Danladi Mohammed

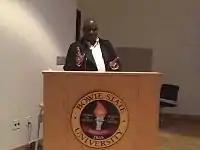
Hon-Danladi Mohammed making a speech at Bowie State University- 2014-06-08 17-57

Honourable. Danladi Mohammed was the Commissioner for Economic and Planning for the Nigerian state of Gombe.